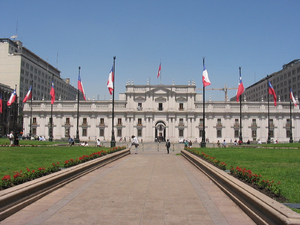
Palacio de La Moneda
Forsiden af Palacio de la Moneda
El Palacio de La Moneda er det chilenske præsidentpalads beliggende i hovedstaden Santiago. Paladset var designet af den italienske arkitekt Joaquín Toesca og blev åbnet i 1805. La Moneda var oprindeligt administration for den spanske kolonis skatteopkrævning.